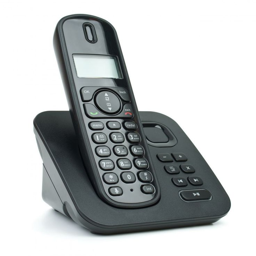
this is the modern telephone that person will use throughout the movie .